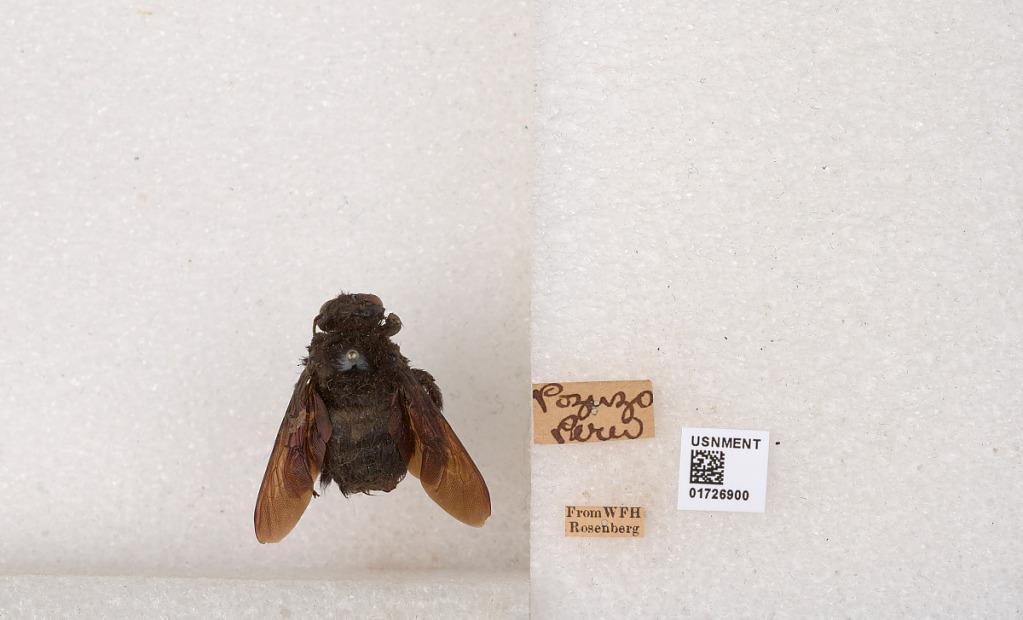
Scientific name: Xylocopa (Neoxylocopa) lachnea Moure